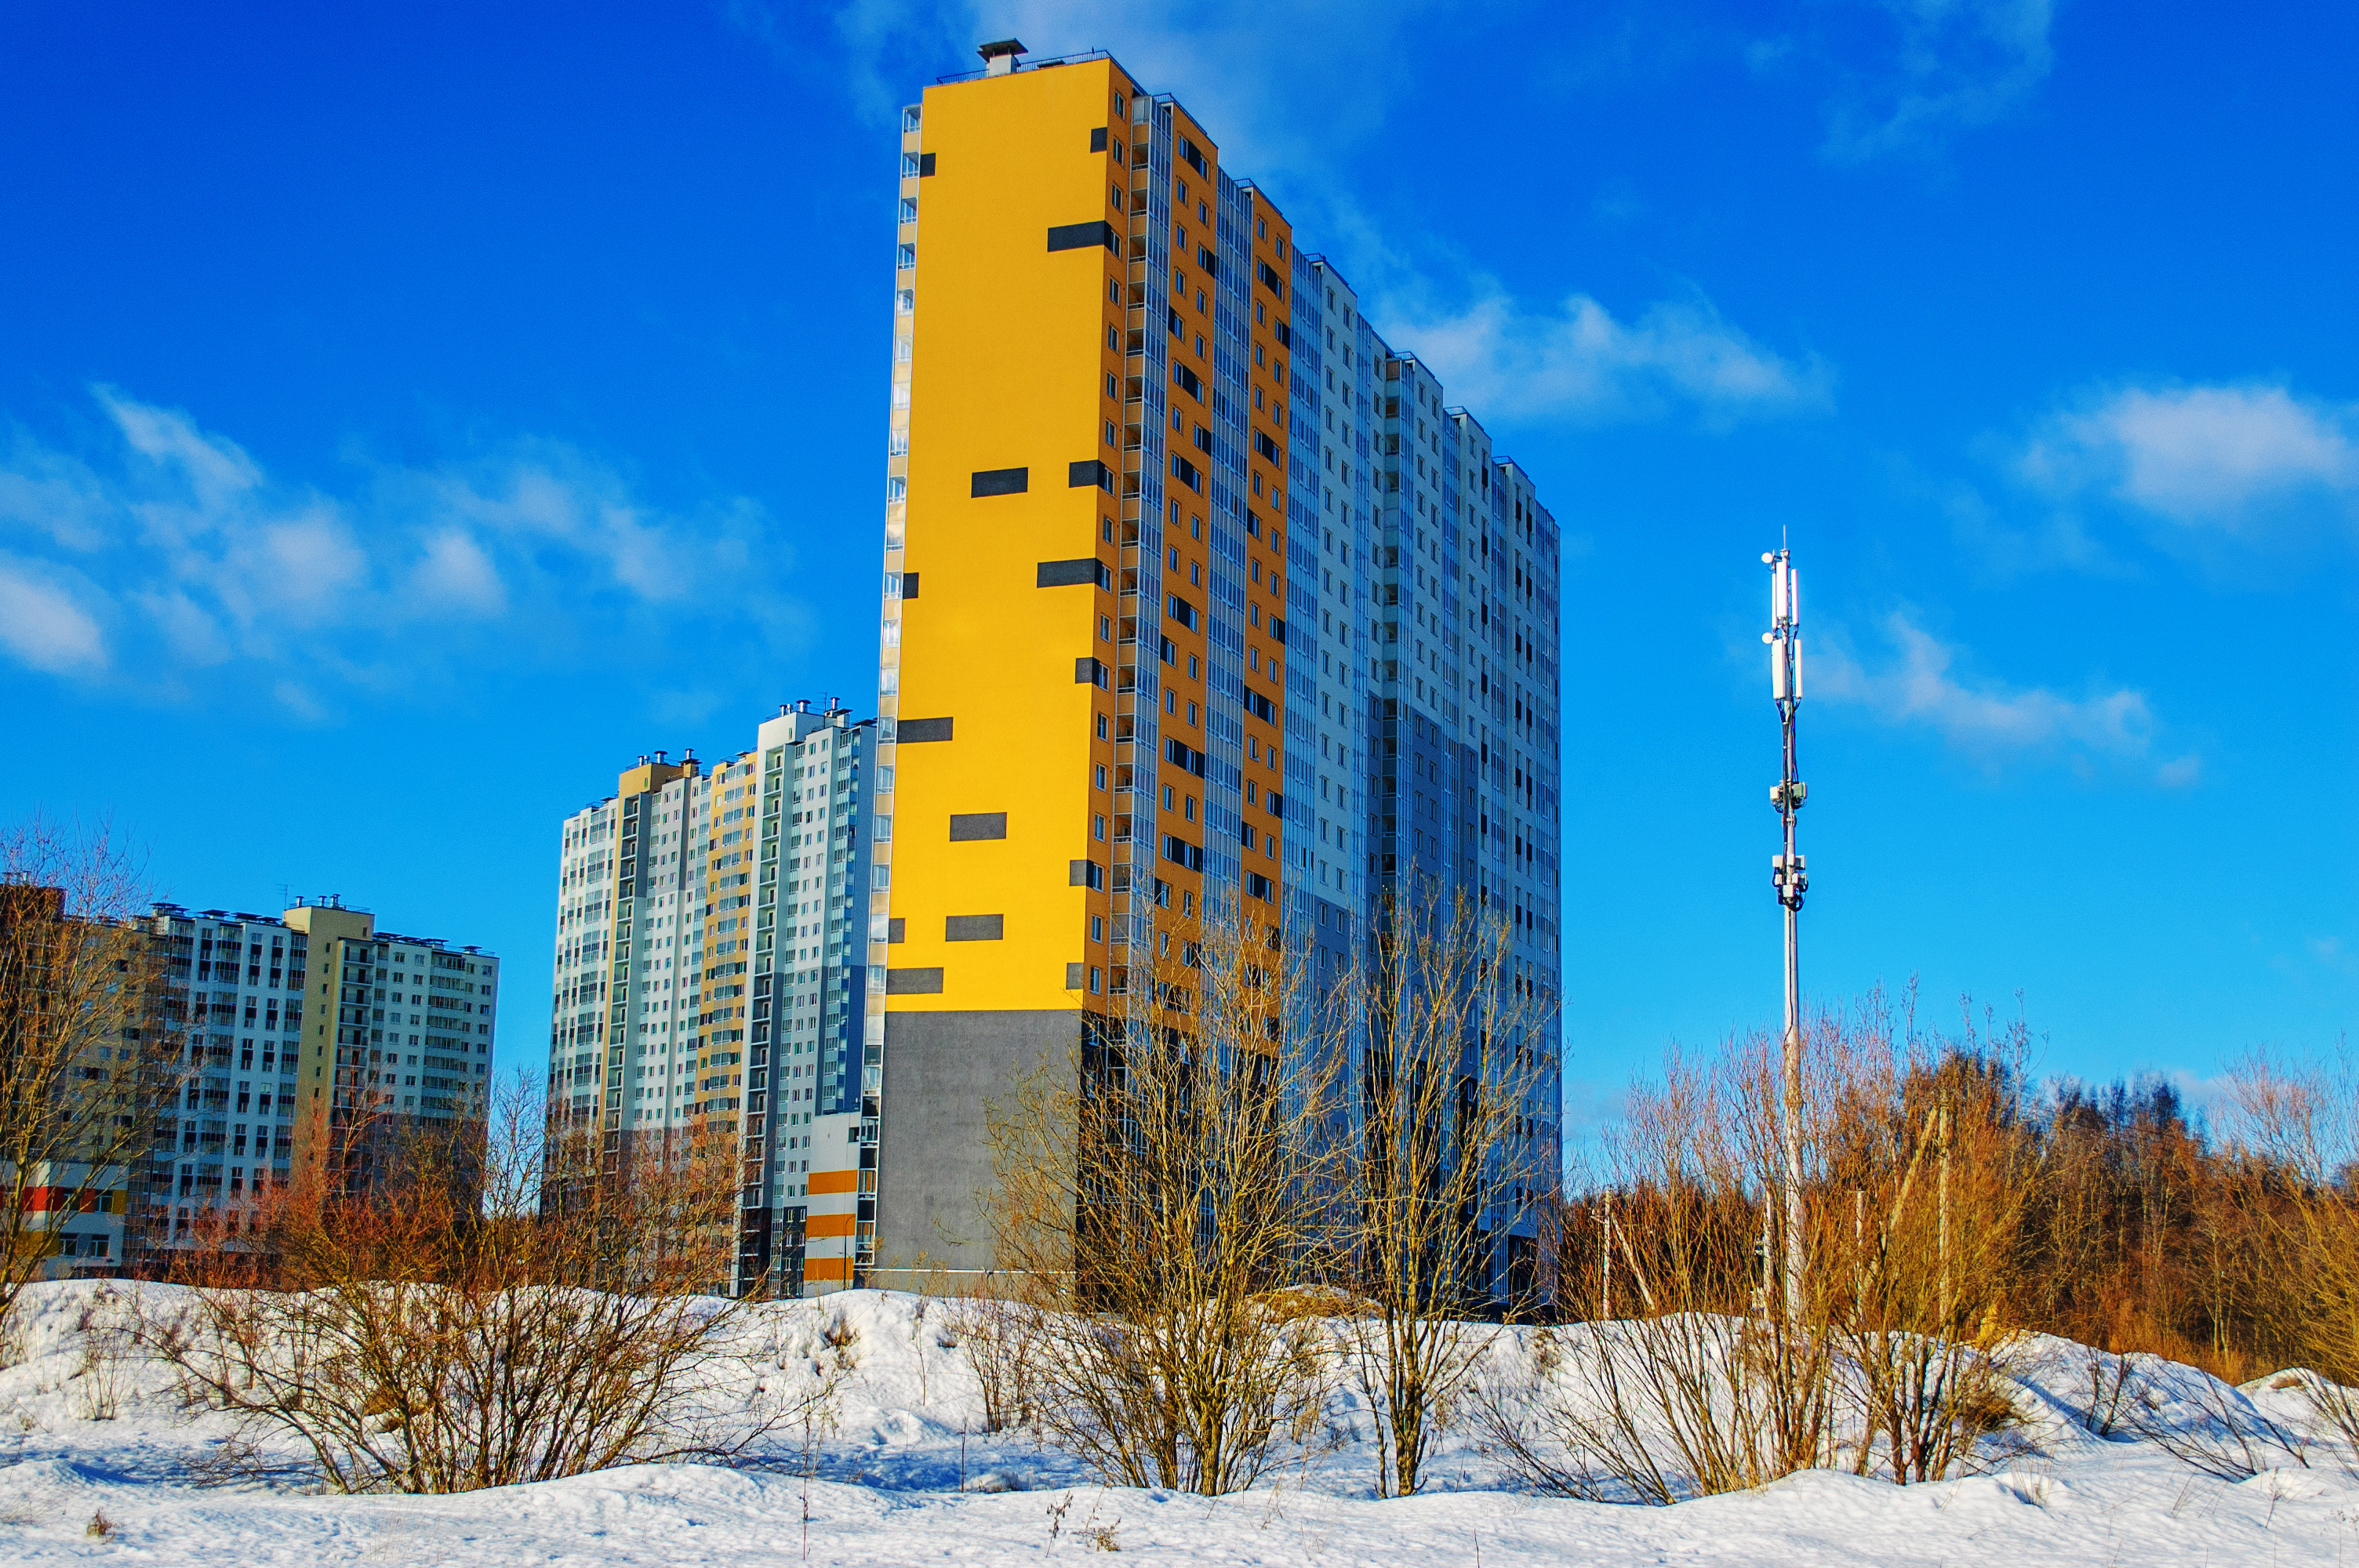
images, cloud, sky, building, plant, blue, window, snow, house, skyscraper, street light, tower block, urban design, condominium, tree, line, natural landscape, freezing, city, facade, landscape, commercial building, grass, tower, mixed use, apartment, cityscape, winter, horizon, headquarters, reflection, evening, suburb, corporate headquarters, downtown, skyline